Sawyer County, Wisconsin

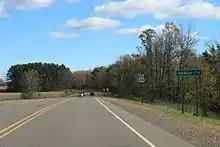
The sign for Sawyer County on WIS48

Sawyer County Airport (KHYR) serves the county and surrounding communities.